Push–pull converter

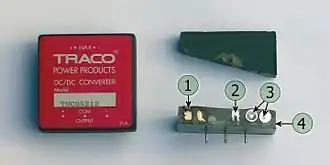
Push–pull converter (+12V → ±18V; 50W) as potted module. ① transformer; ② and ③ electrolytic capacitors vertical and horizontal mounted; ④ discrete circuit board in through-hole technology

A push–pull converter is a type of DC-to-DC converter, a switching converter that uses a transformer to change the voltage of a DC power supply. The distinguishing feature of a push–pull converter is that the transformer primary is supplied with current from the input line by pairs of transistors in a symmetrical push–pull circuit. The transistors are alternately switched on and off, periodically reversing the current in the transformer. Therefore, current is drawn from the line during both halves of the switching cycle. This contrasts with buck–boost converters, in which the input current is supplied by a single transistor which is switched on and off, so current is drawn from the line during only a part of the switching cycle. During the remainder of the cycle, the output power is supplied by energy stored in inductors or capacitors in the power supply. Push–pull converters have steadier input current, create less noise on the input line, and are more efficient in higher power applications.